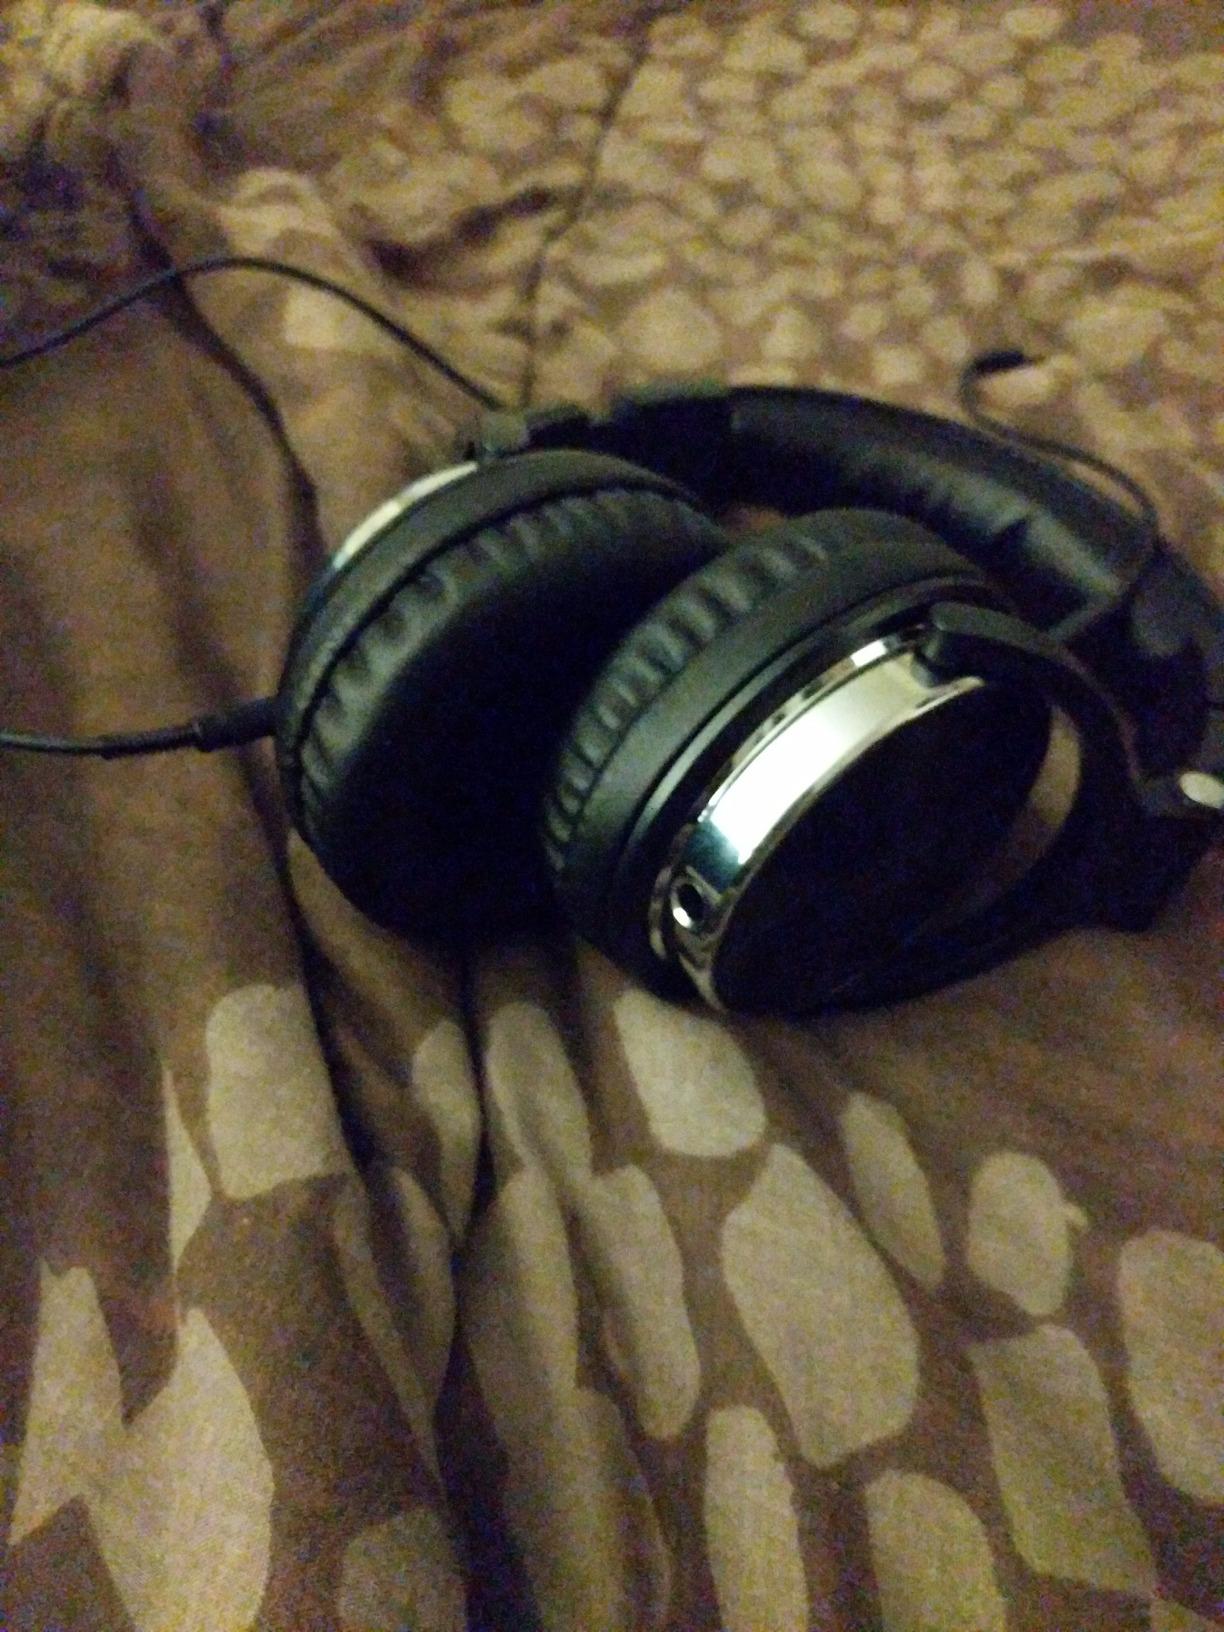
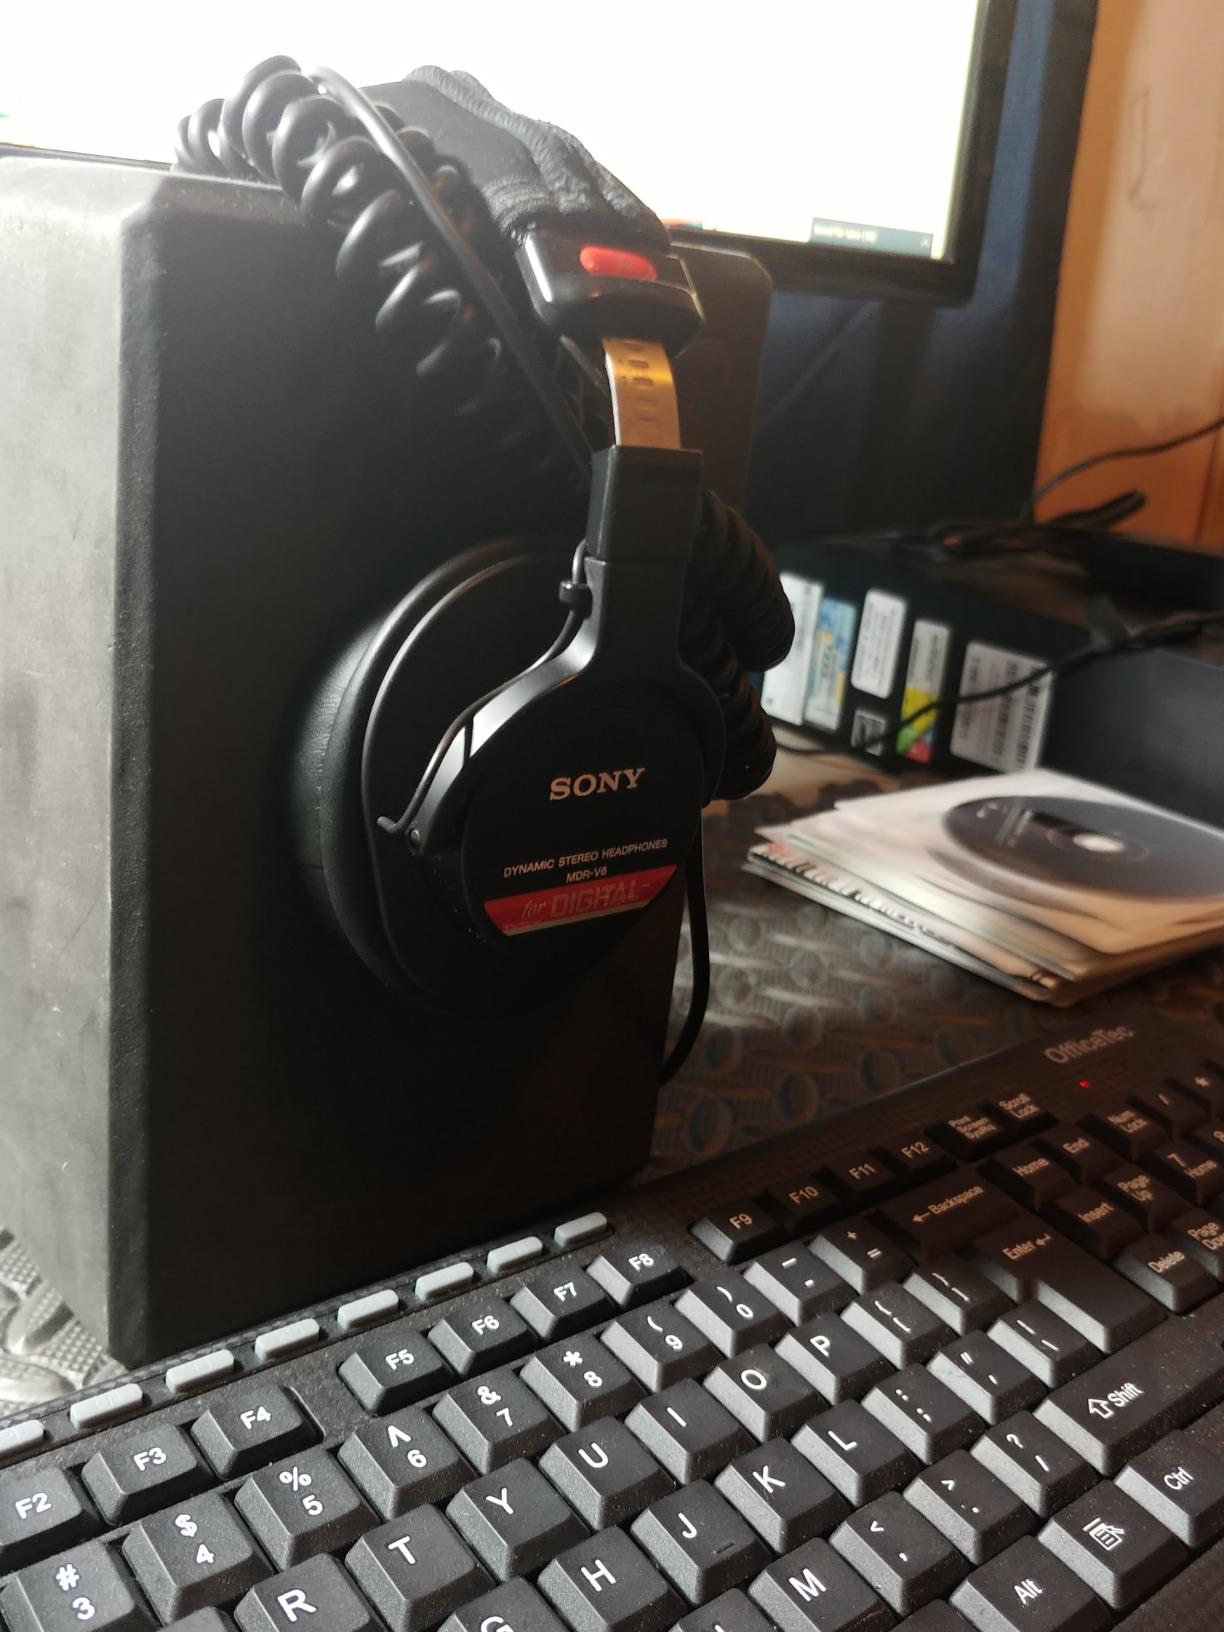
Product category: headphones
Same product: no